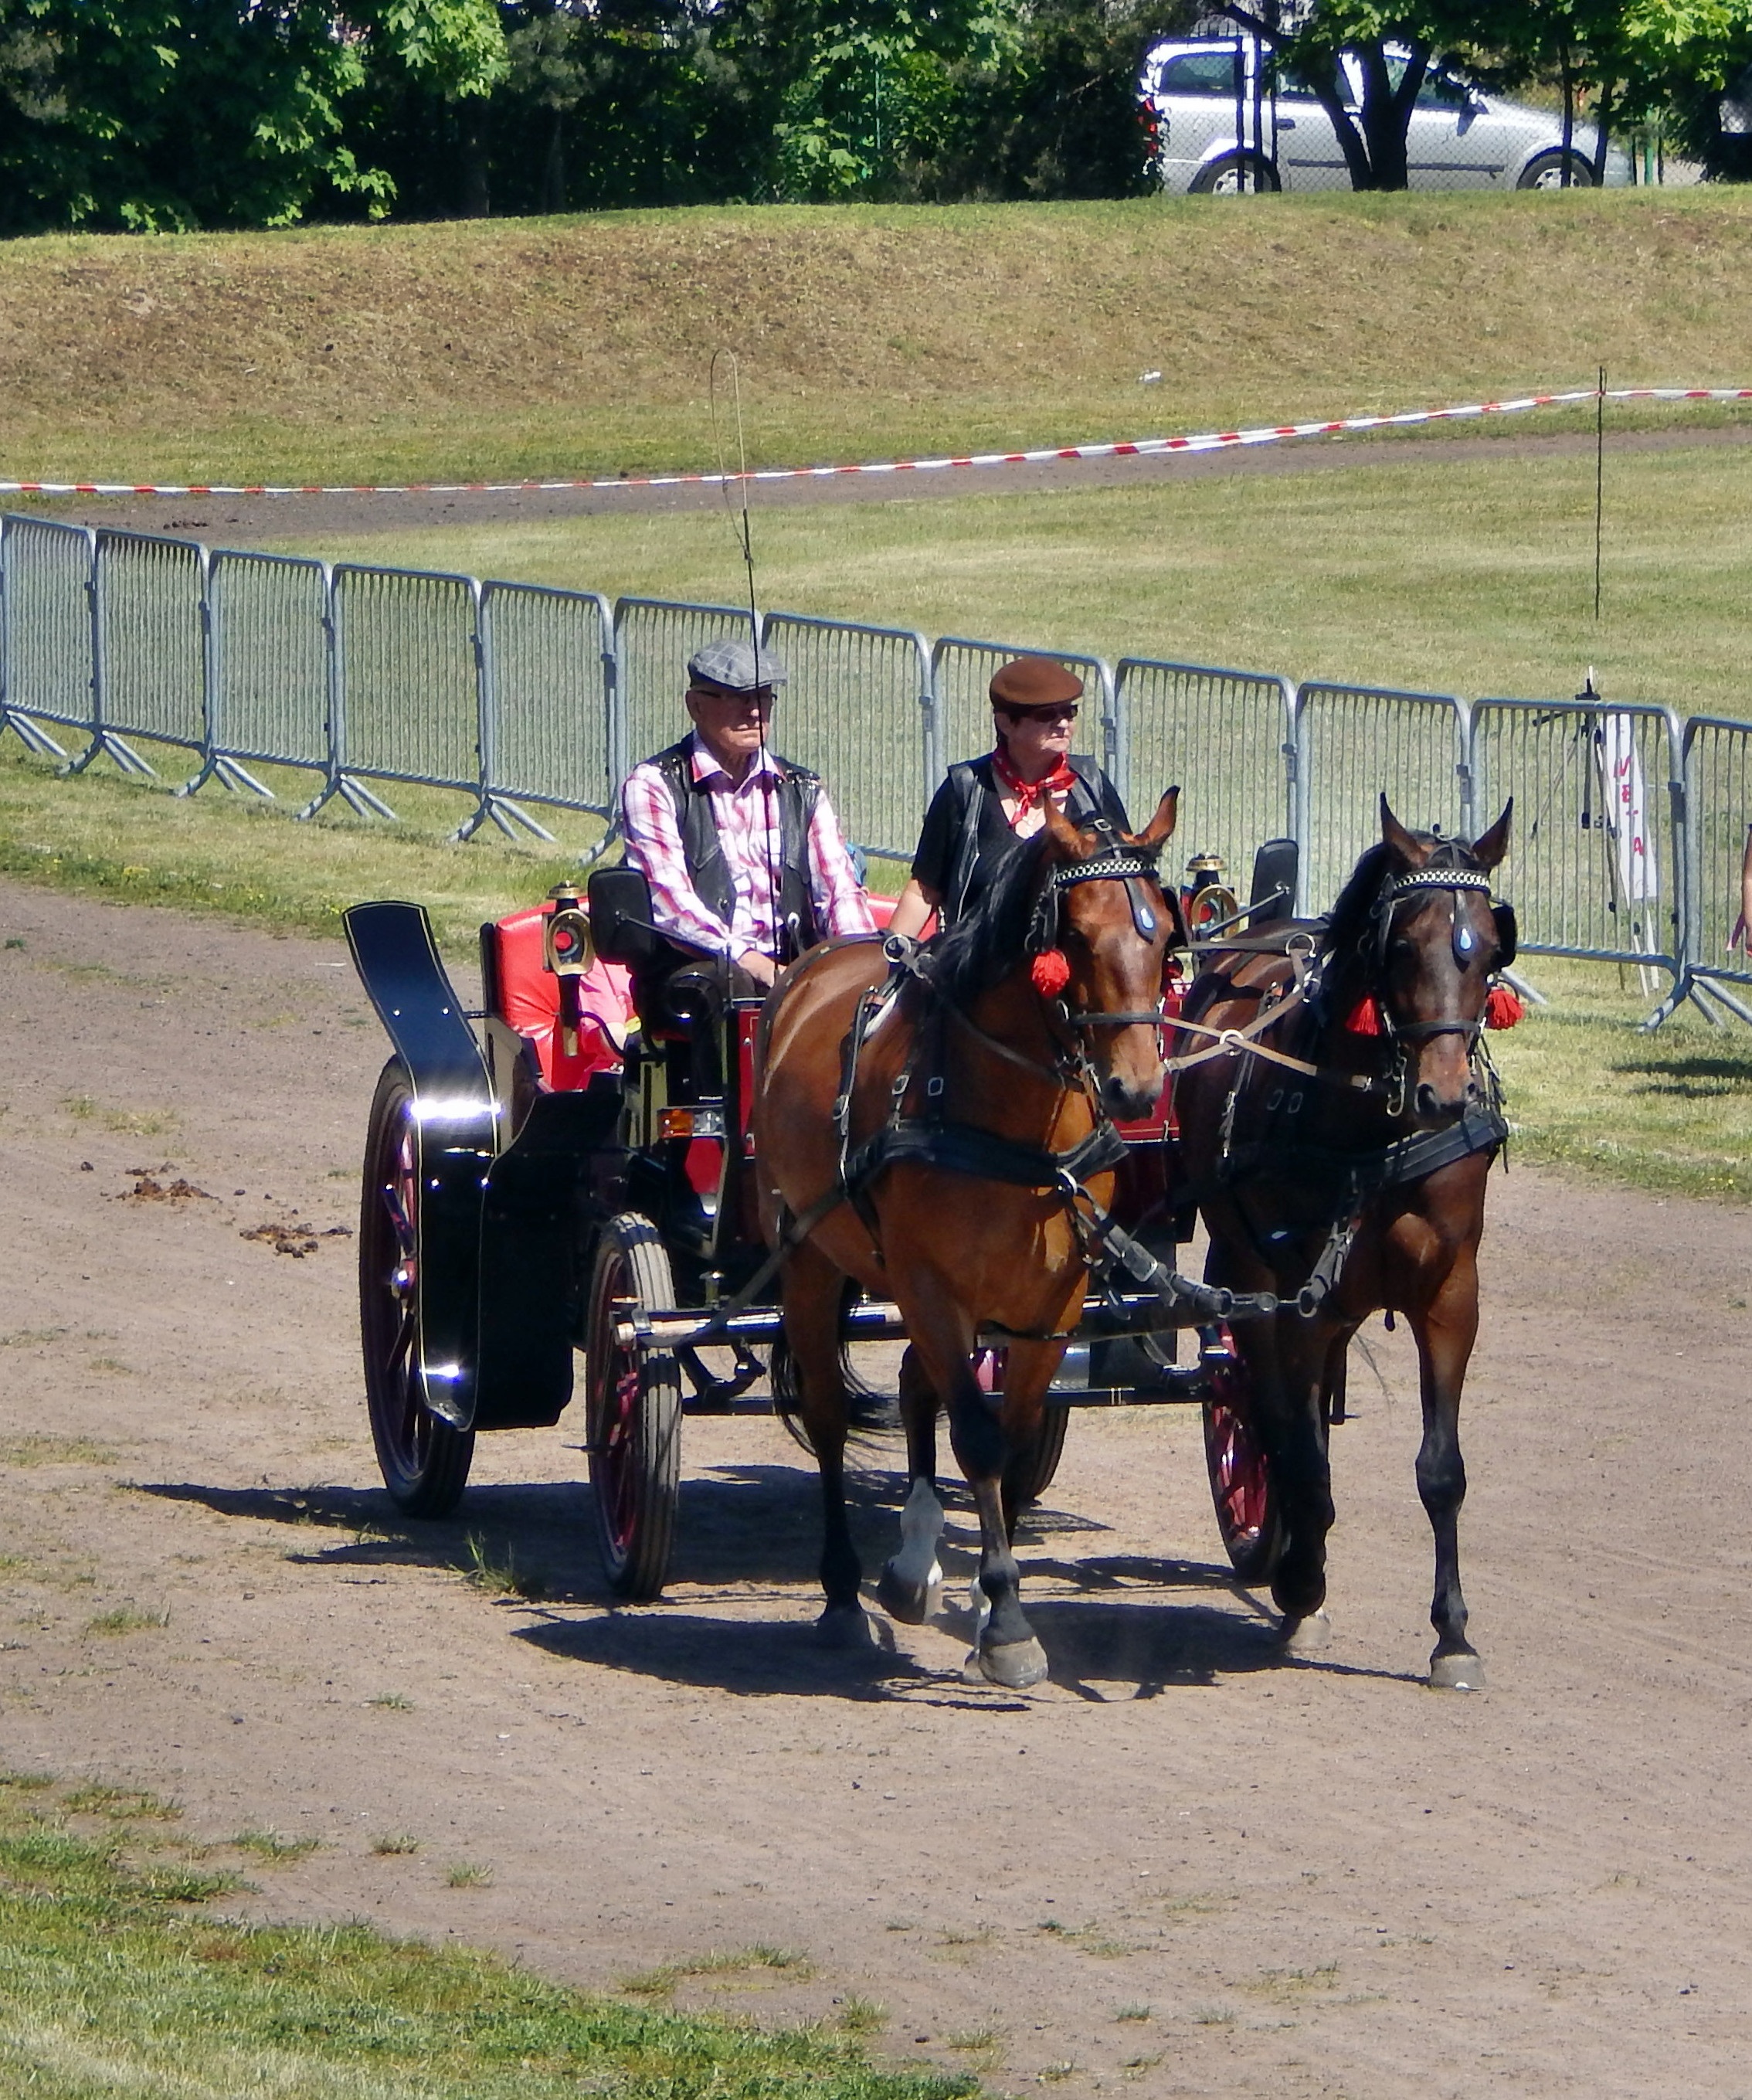
animal, vehicle, horse, race, horses, sports, racing, jockey, horse drawn carriage, equestrianism, horse racing, pack animal, eventing, the horse, hooves, galop, horse like mammal, horse harness, animal sports, equestrian sport